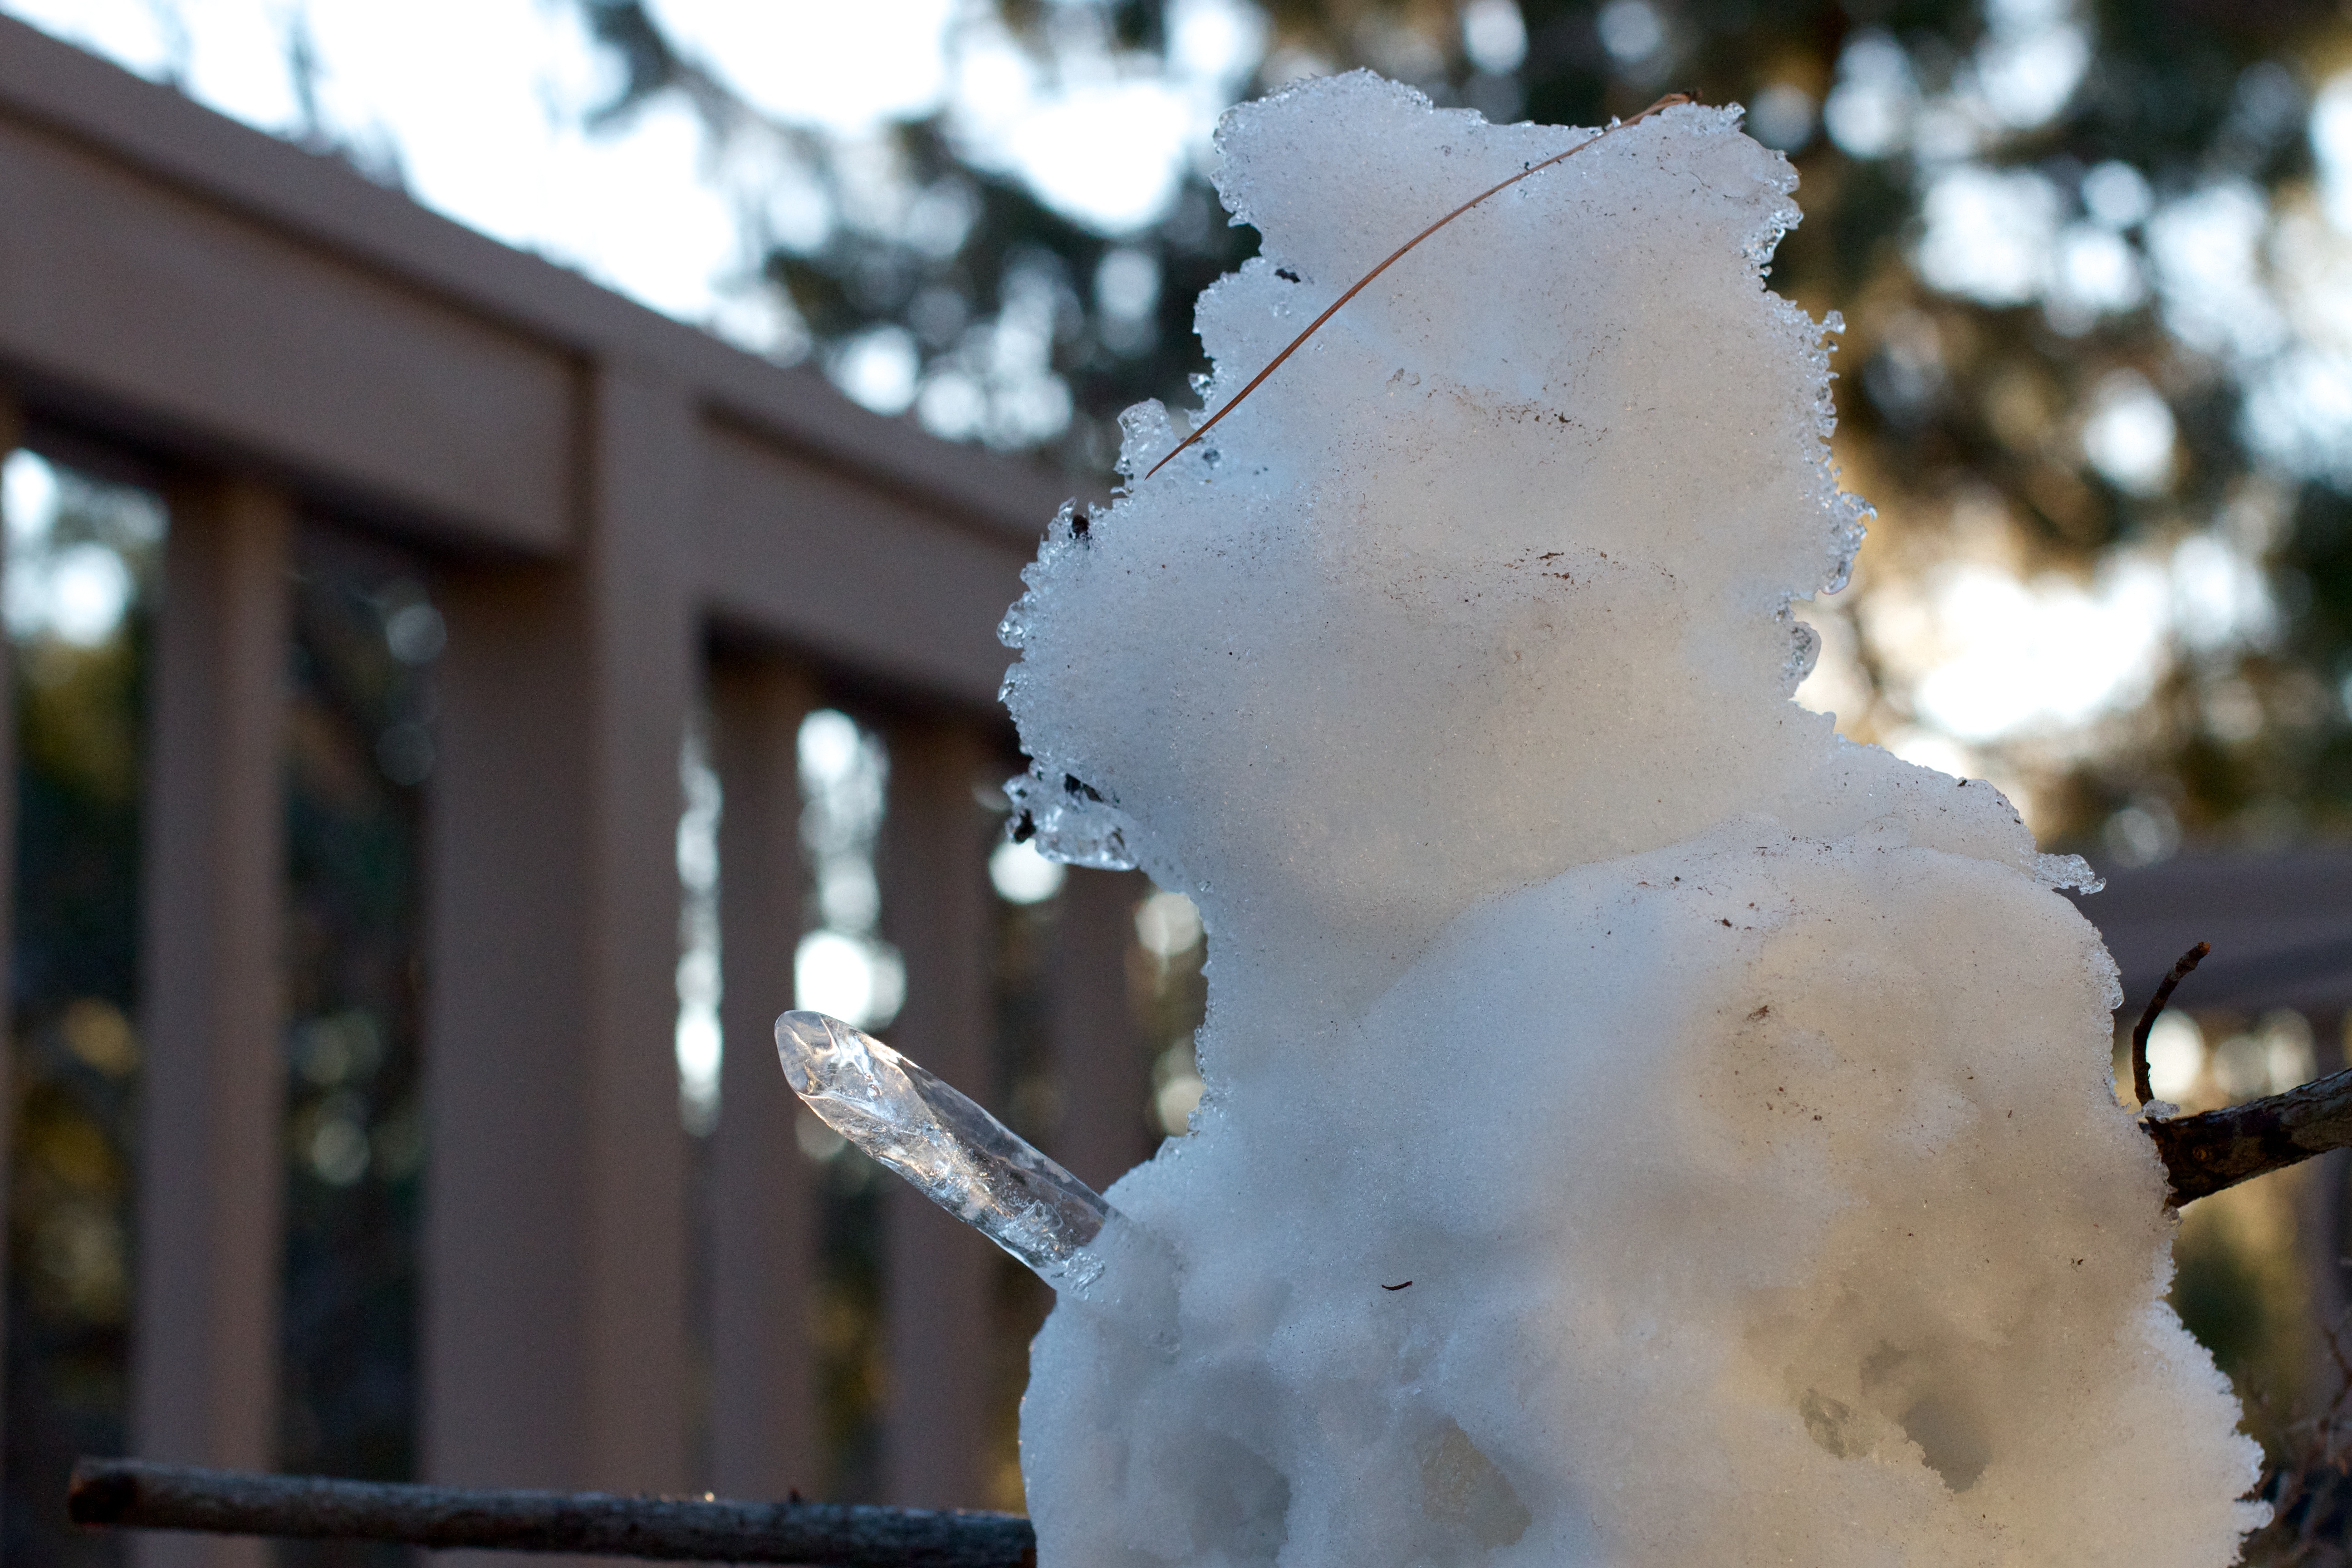
snow, winter, flower, monument, statue, ice, spring, weather, season, sculpture, art, temple, snowman, snowmonster, freezing